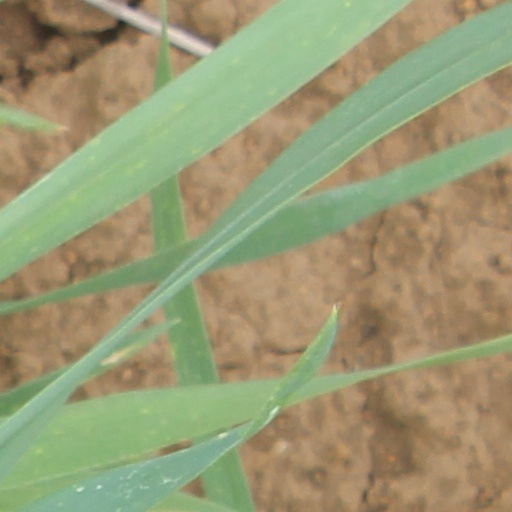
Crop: wheat